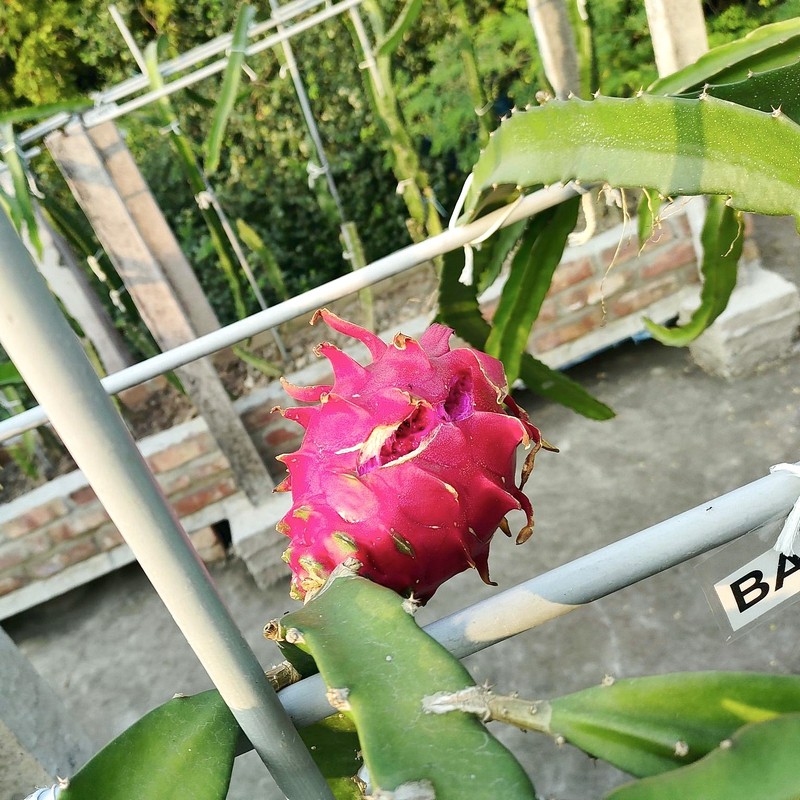
Label: Fresh Dragon Fruit